Raquel Murillo

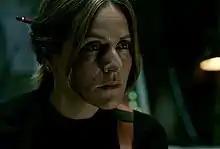

Raquel Murillo (later adopting the codename "Lisbon") is a fictional character in the Netflix series "Money Heist" and "Berlin", portrayed by Itziar Ituño. She was an inspector for the National Police Corps who was put in charge of the investigation before she was forced to resign for failing to stop the robbery at the Royal Mint. Later she joined the group of robbers to rob the Bank of Spain.